Mount Victoria (Wellington suburb)

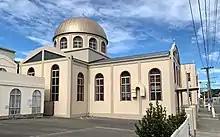
The Cathedral of the Annunciation of the Virgin Mary (Theotokos)

A strong link was forged between Cretans and New Zealanders during World War II. New Zealanders left behind in the retreat from Crete were hidden from the occupying army by Cretans at great personal danger and they were able to harass occupying forces. A commemoration of the Battle of Crete is held each year in May.